Bob Dylan

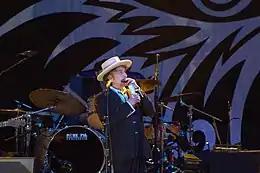
Dylan performing at Finsbury Park, London, June 18, 2011

On October 1, 2007, Columbia Records released the triple CD retrospective "Dylan", anthologizing his entire career under the "Dylan 07" logo. The sophistication of the "Dylan 07" marketing campaign was a reminder that Dylan's commercial profile had risen considerably since the 1990s. This became evident in 2004, when Dylan appeared in a TV advertisement for Victoria's Secret. In October 2007, he participated in a multi-media campaign for the 2008 Cadillac Escalade. In 2009 he gave the highest profile endorsement of his career to date, appearing with rapper will.i.am in a Pepsi ad that debuted during Super Bowl XLIII. The ad opened with Dylan singing the first verse of "Forever Young" followed by will.i.am doing a hip hop version of the song's final verse.